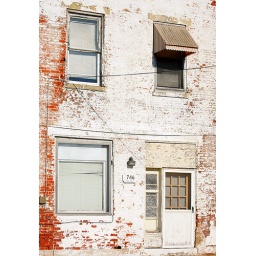
The building that shares a wall with our house. It was the &amp;quot;Fresh Meats Vegetables&amp;quot; building in &amp;quot;Some Came Running.&amp;quot;